The Blue Danube (1955 film)

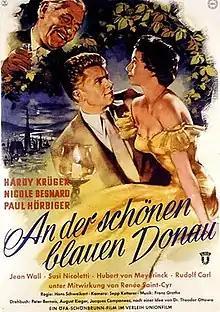

The Blue Danube (German: An der schönen blauen Donau) is a 1955 Austrian romantic comedy film directed by Hans Schweikart and starring Hardy Krüger, Nicole Besnard and Paul Hörbiger. It was shot at the Schönbrunn Studios in Vienna and on location around the city. The film's sets were designed by the art director Fritz Jüptner-Jonstorff.